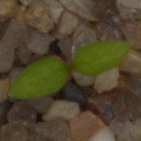
Label: common_chickweed